Answer in natural language. How many Televisions are visible in the scene? Choose between the following options: 2, 4, 3, 1 or 0
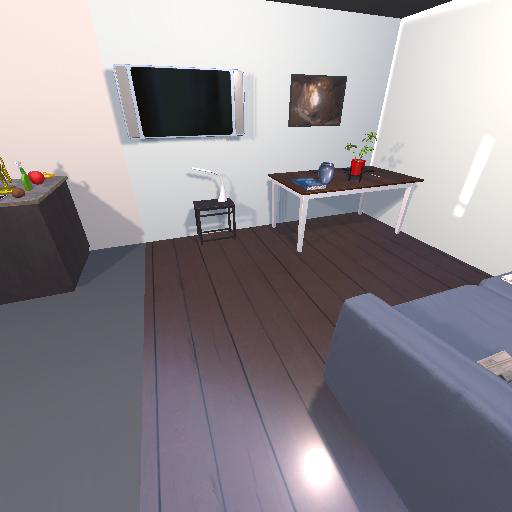
<answer>1</answer>